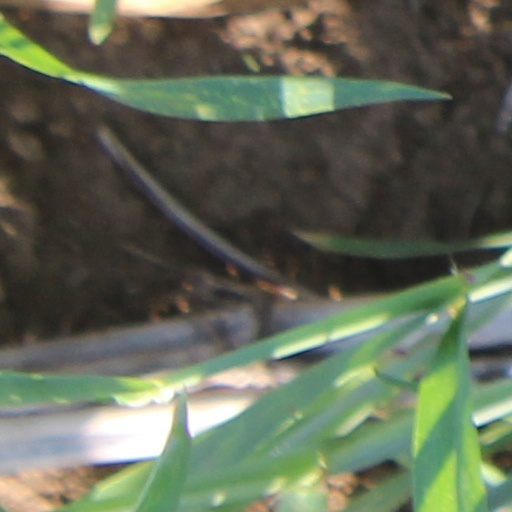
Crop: wheat